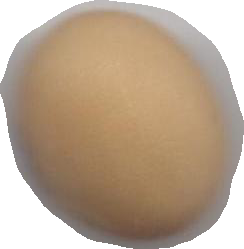
Variety: Anjasmoro